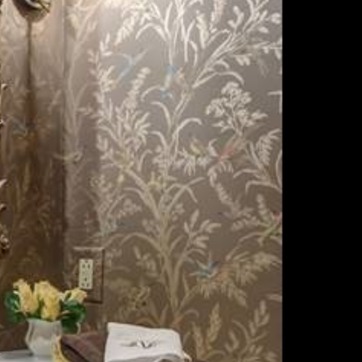
Material: wallpaper